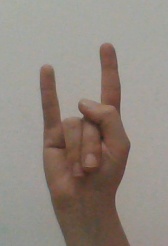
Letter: la